History of Tobago

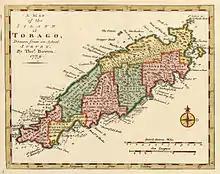
1779 map of Tobago by Thomas Bowen

The history of Tobago covers a period from the earliest human settlements on the island of Tobago in the Archaic period, through its current status as a part of the Republic of Trinidad and Tobago. Originally settled by indigenous people, the island was subject to Spanish slave raids in the sixteenth and early seventeenth century and colonisation attempts by the Dutch, British, French, and Courlanders beginning in 1628, though most colonies failed due to indigenous resistance. After 1763 Tobago was converted to a plantation economy by British settlers and enslaved Africans.